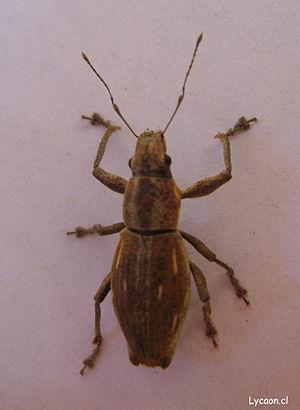
Les Naupactini forment une tribu d'insectes coléoptères de la sous-famille des Entiminae, qui comprend une soixantaine de genres.
Naupactus xanthographus est une espèce d'insectes coléoptères de la super-famille des Curculionoidea, originaire d'Amérique du Sud. C'est une espèce très étudiée en raison des dommages économiques qu'elle peut provoquer dans les cultures de vigne et d'arbres fruitiers, notamment au Chili.